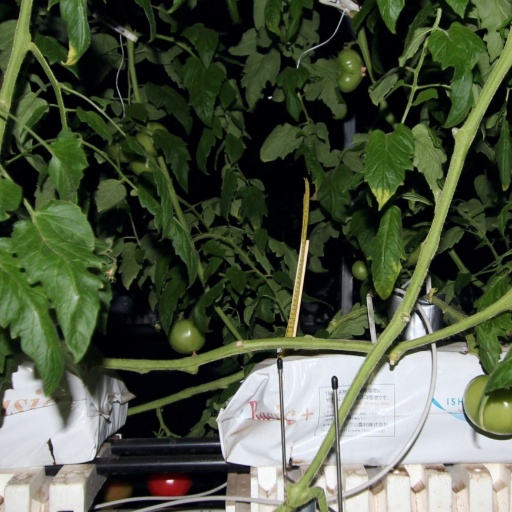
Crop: tomato